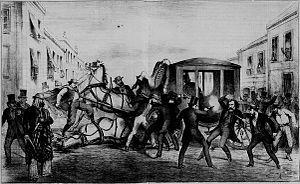
Venancio Flores Barrios, né à Trinidad le 18 mai 1808 et mort à Montevideo le 19 février 1868, est un militaire et homme d'État uruguayen.